Pochea

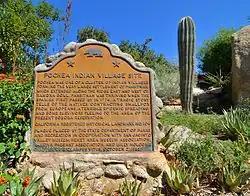
Pochea Indian village site marker

The Pochea Indian village site was the home of the Pochea Indians in what is now Hemet, California in Riverside County, California. The Pochea Indian village site was designated a California Historic Landmark (No.104) on March 29, 1933. The site of the Pochea Indian village is currently at the Ramona Bowl at 27400 Ramona Bowl, Hemet, California. The Pochea Indians lived in a small groups. These groups made up the indigenous peoples of California group called Pahsitnah.